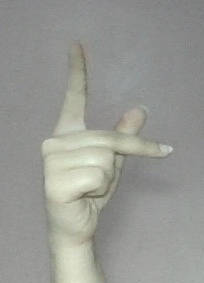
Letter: dha